Question: Please indicate a possible affordance area of the knife that can be used for cutting
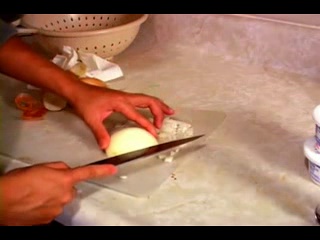
Answer: [53.851, 132.406, 207.38, 182.994]